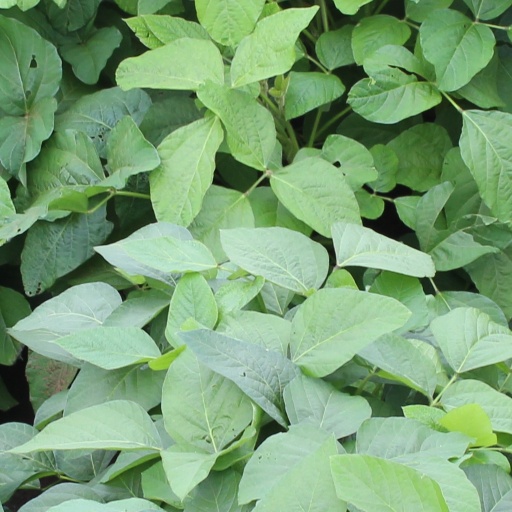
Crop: soybean